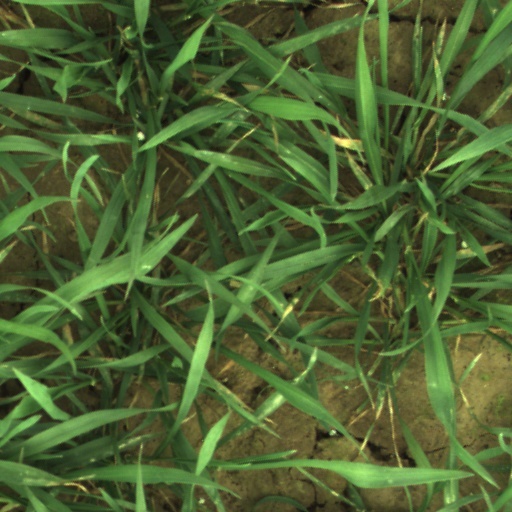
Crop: wheat